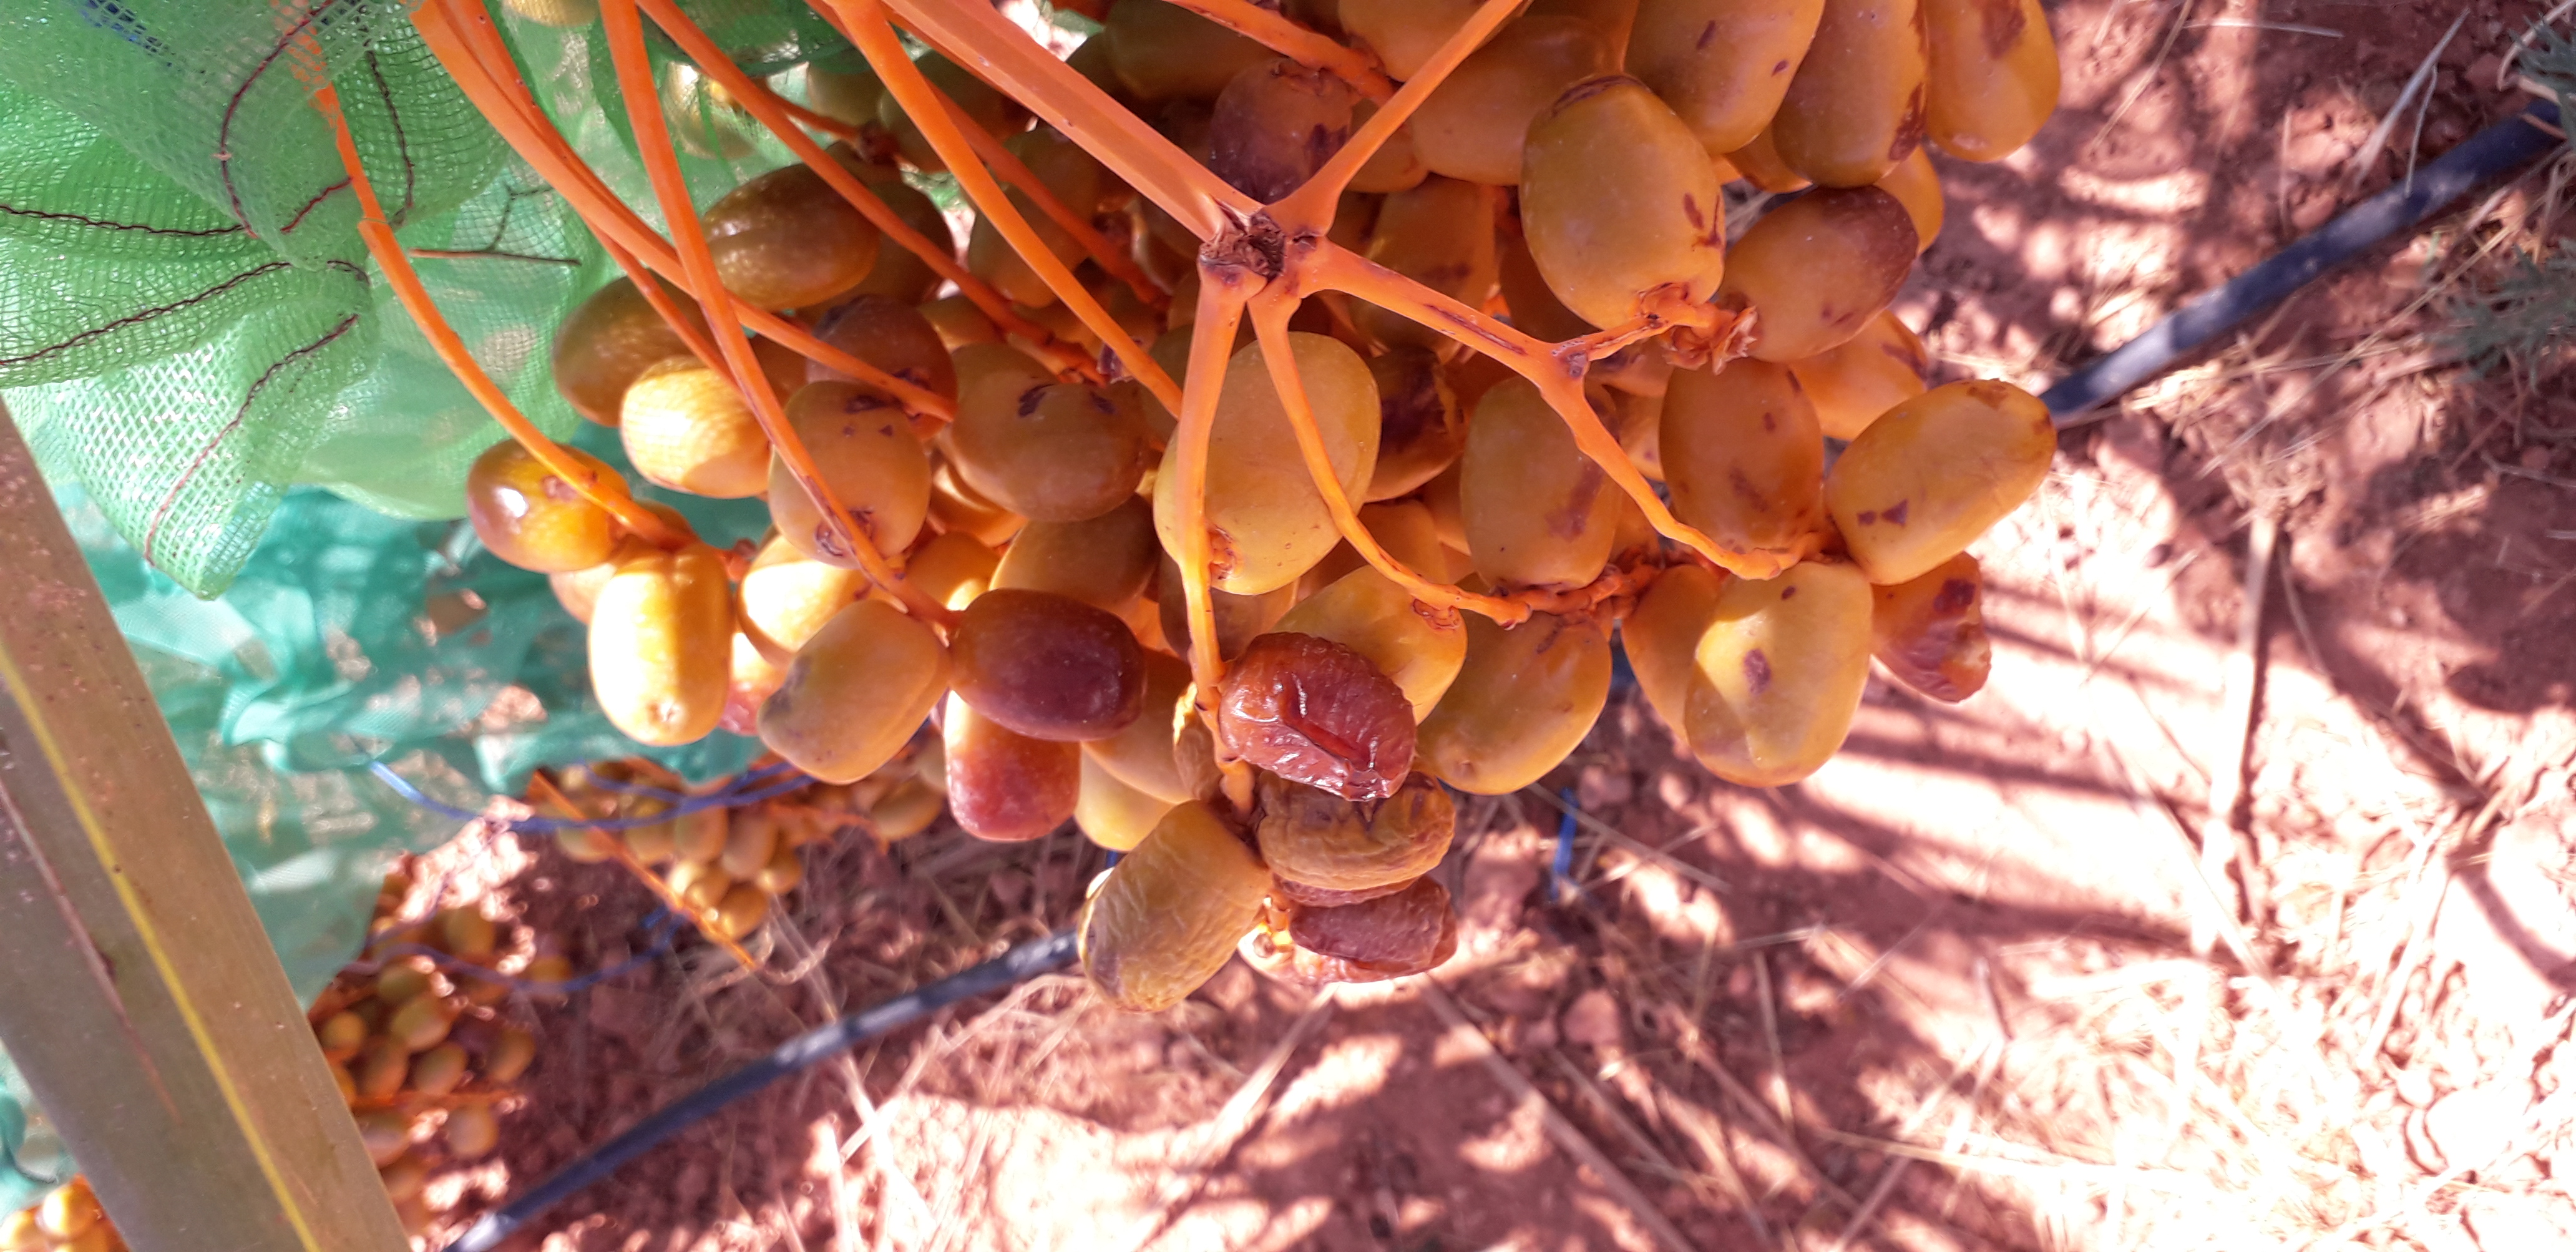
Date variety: Boufagous